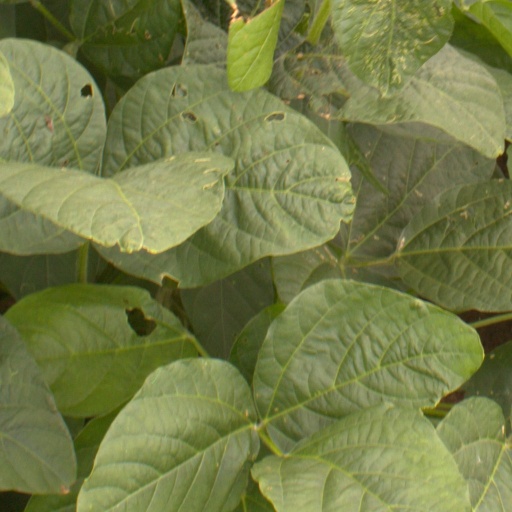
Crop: soybean